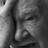
Emotion: sad